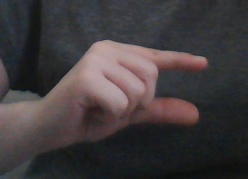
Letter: dal